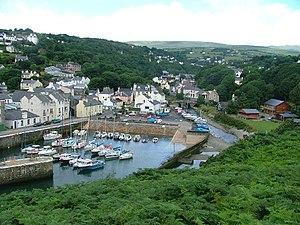
Laxey est un village situé sur la côte, au nord-est de l'île de Man. Au recensement de 2001, elle comptait 1 725 habitants, 1 768 en 2006. Son nom vient du vieux norrois Laxa.